Lisa Jaster

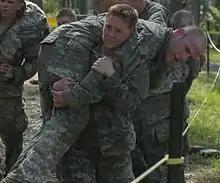
Maj. Lisa Jaster, an Army Reserve soldier, performs a fireman's carry on a simulated casualty during the Ranger Course at Ft. Benning, GA. The 37-year-old engineer and mother of two children, aged 7 and 3, is the first female Army Reserve officer to graduate Ranger School.

One of the first three women to graduate the United States Army Ranger School, Jaster was the first female United States Army Reserve officer to earn the Ranger Tab. She completed the training, which as many as 60 percent of students fail within the first four days, after repeatedly "recycling" through, or retrying, several phases of the multi-locational course. There were 400 participants, 19 of whom were women, who initially began the training. Jaster endured the training, which takes a minimum of 61 days and includes up to 20 hours of training per day alongside a strict diet, for a grueling six months. She graduated at age 37, while the average trainee age is 23. Major Kristen Griest and Major Shaye Lynne Haver are the two other women aside from Jaster who have earned the Ranger tab. They recycled together for the first round, but went on while she had to recycle for the second round. Jaster joined 87 other students in receiving the tab in a ceremony at Fort Benning.